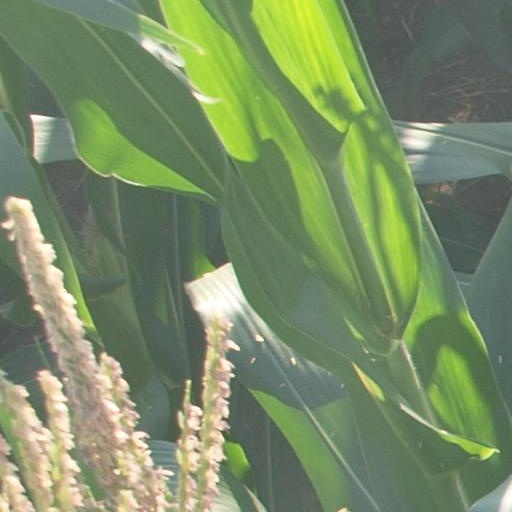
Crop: maize; corn